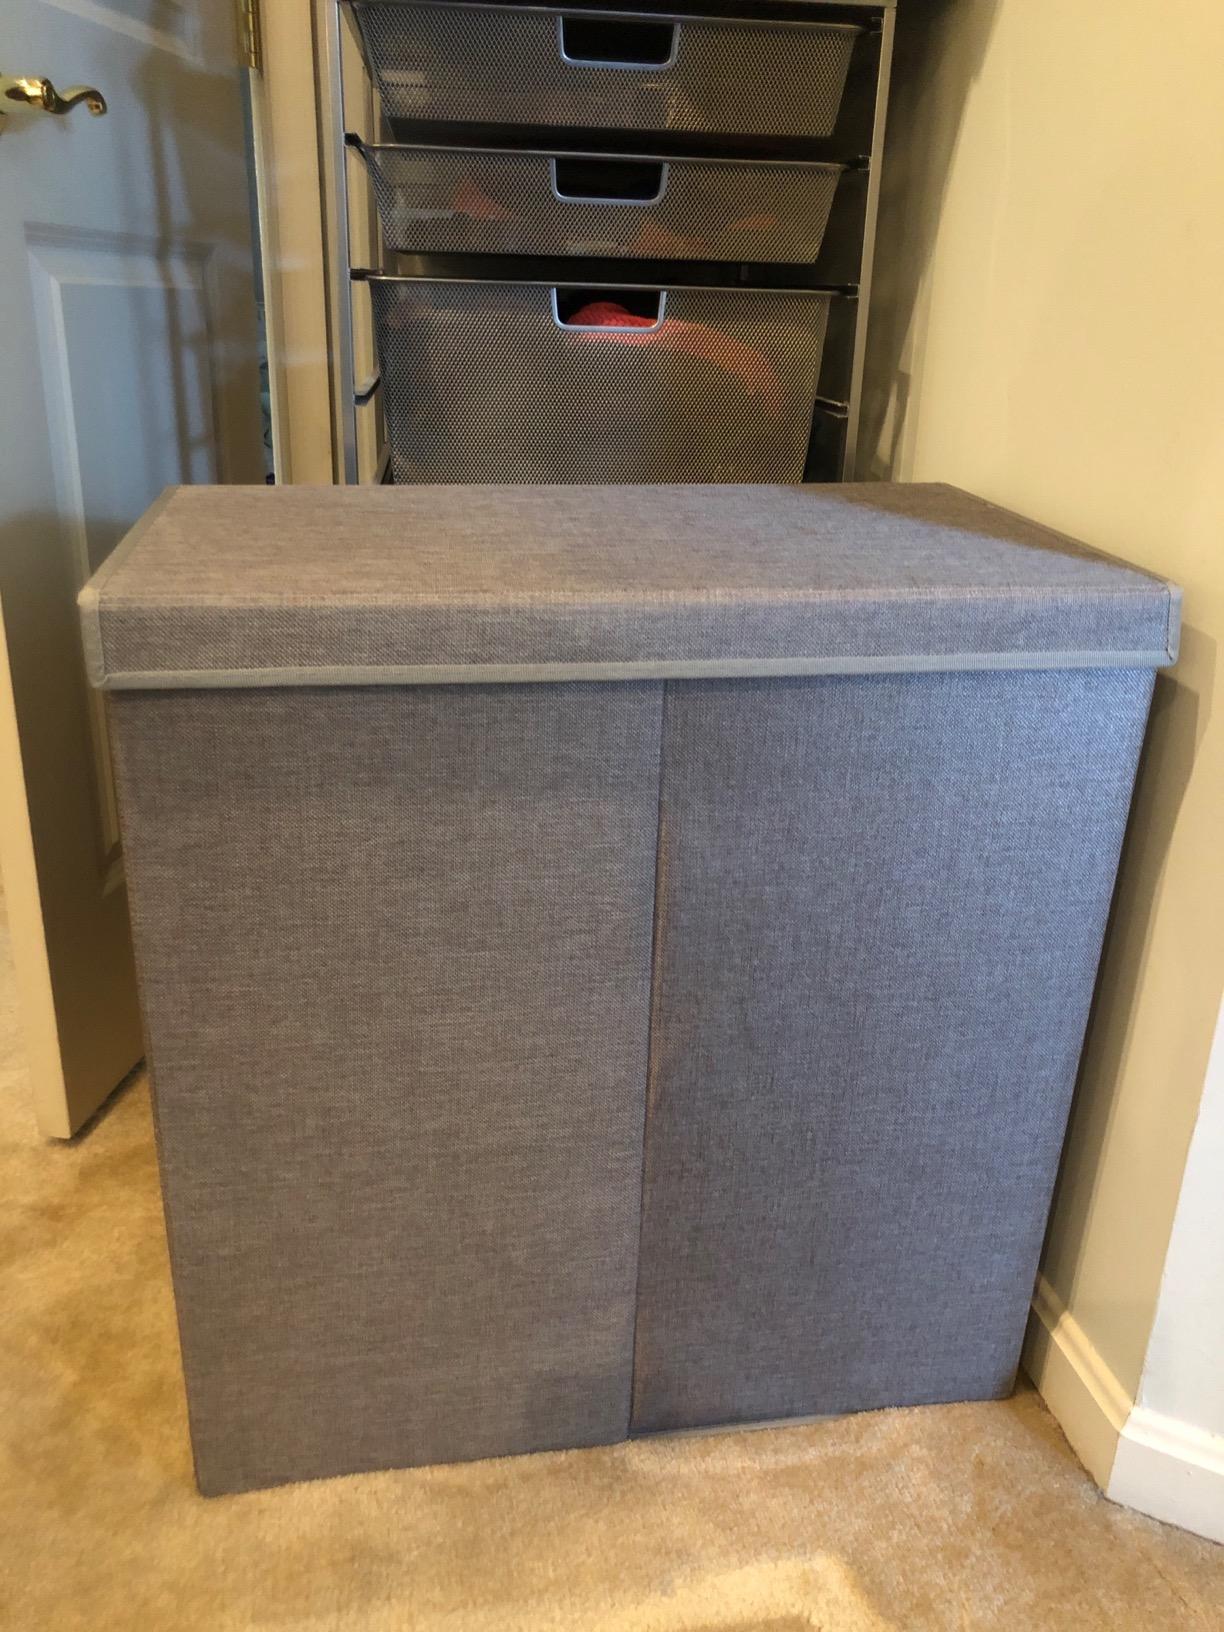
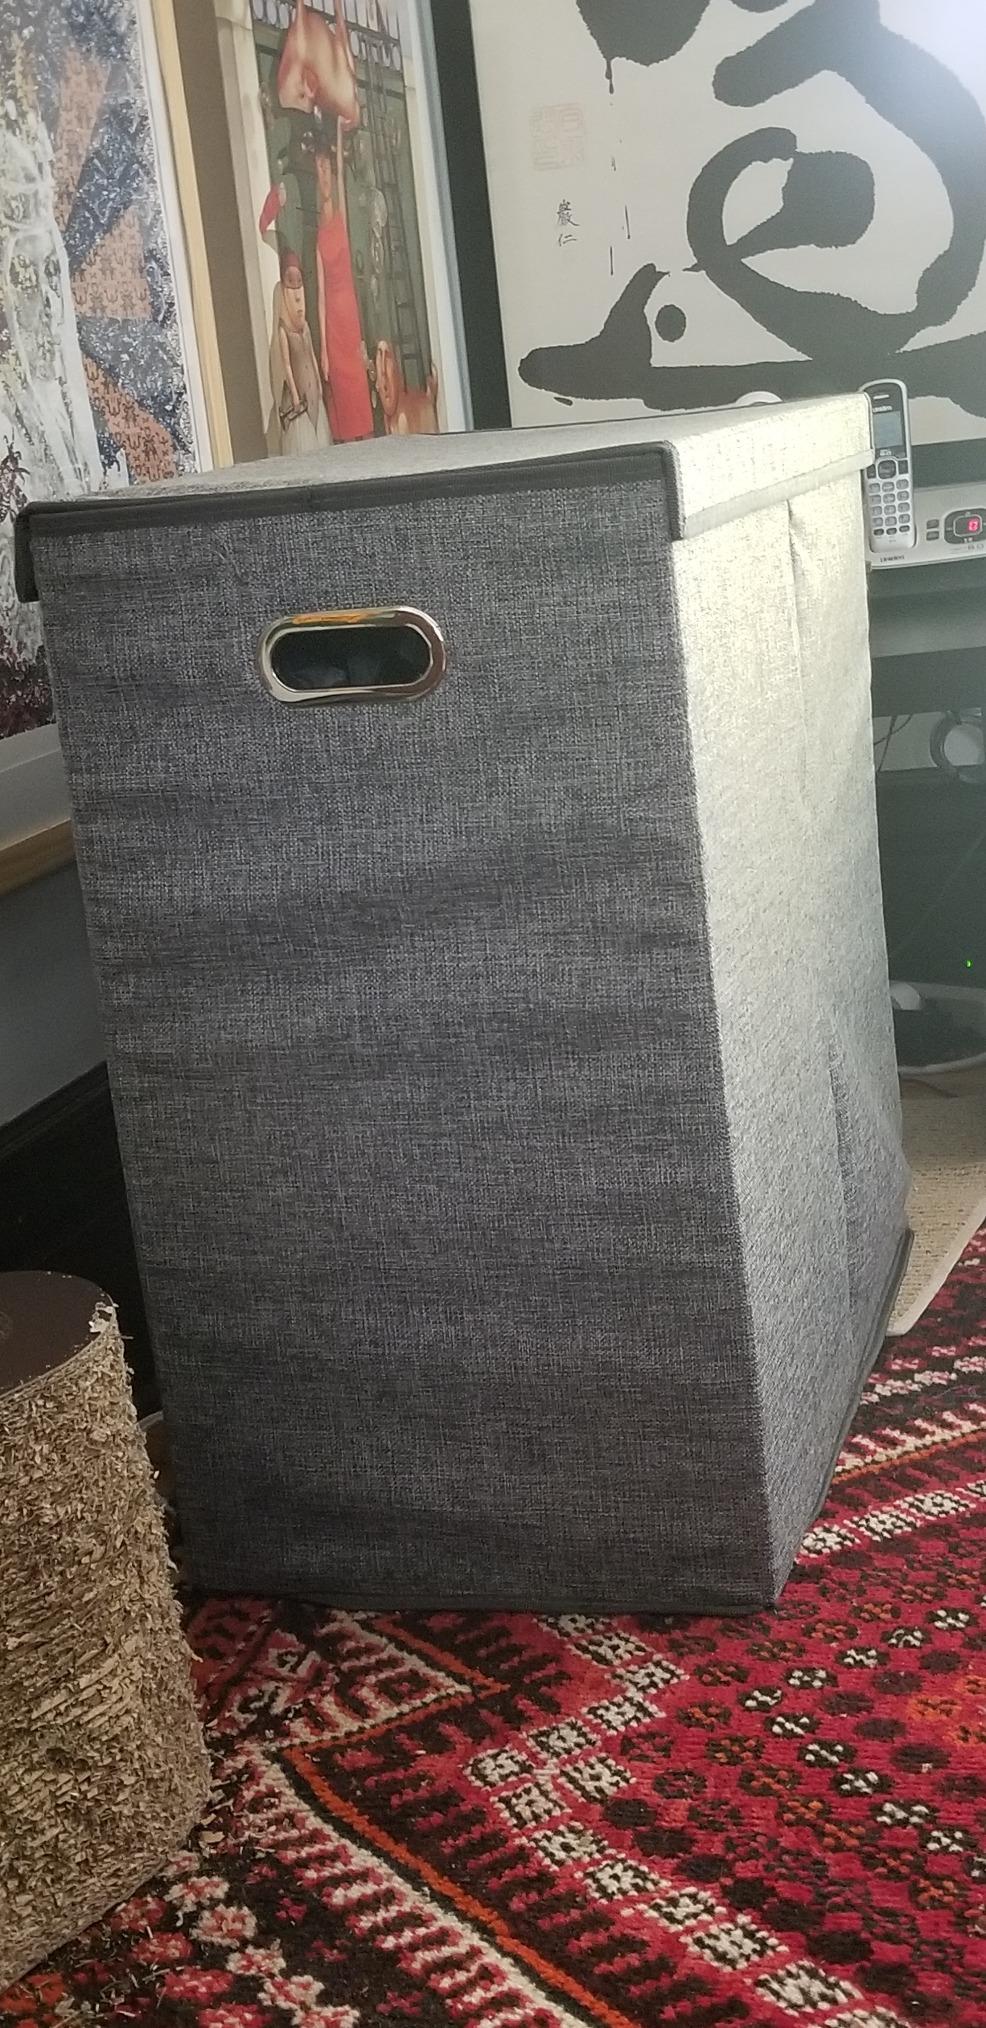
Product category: items_hamper
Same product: yes